Brian Altman (poker player)

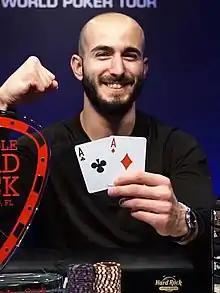
Altman at the 2020 Lucky Hearts Poker Open

Brian Altman (born 1988) is an American professional poker player from Longmeadow, Massachusetts. He has won three titles on the World Poker Tour (WPT).